Murder of Gon Ying Louis

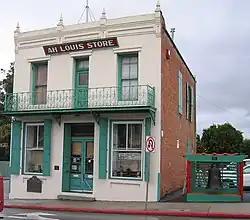
Ah Louis Store, built in 1885, photographed in 2007

The body of the dead woman, shot midway between the left cheek bone and temple, was discovered by two of her children, aged 15 months and two years, who were sleeping with her. The report of the weapon at about 6:30 a.m. awakened Laine May Louis, 12, sleeping in another room with a younger brother. She heard footsteps coming from that room, down the hallway and stairs and then heard keys jingling. She heard the youngest pair crying, then went into the death room, saw the body, and awakened sister Laine Tye, the eldest girl, 17, who was still asleep in a nearby bed. Laine May ran to the adjoining store to get help from Willie Louis, Ah Louis' 41-year-old son by his first wife. Willie then went to the house and took charge of the baby. The same morning the county coroner saw Willie Louis go to the outhouse behind the house and emerge about fifteen minutes later.